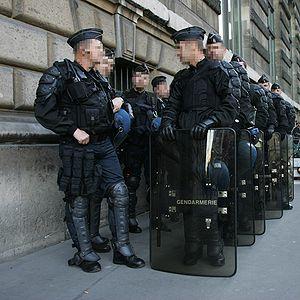
La police militaire assure la sécurité et l'application des lois au sein d'une organisation militaire. Son action se limite en général à l'organisation et ses membres.
L'écrivain et romancier Bernard Clavel publie successivement au début des années 1970, Le Silence des armes puis deux autres ouvrages, Lettre à un képi blanc, réponse à ses détracteurs, et Le Massacre des innocents, fruit de son combat en faveur des enfants victimes de la guerre ou de mauvais traitements. Ils vont traduire son engagement dans sa lutte contre la violence, la haine et la guerre, lutte qu'il continuera à mener tout au long de sa vie.